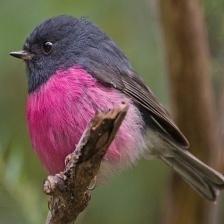
Species: PINK ROBIN
Scientific name: PETROICA RODINOGASTER
ImageNet parent category: robin